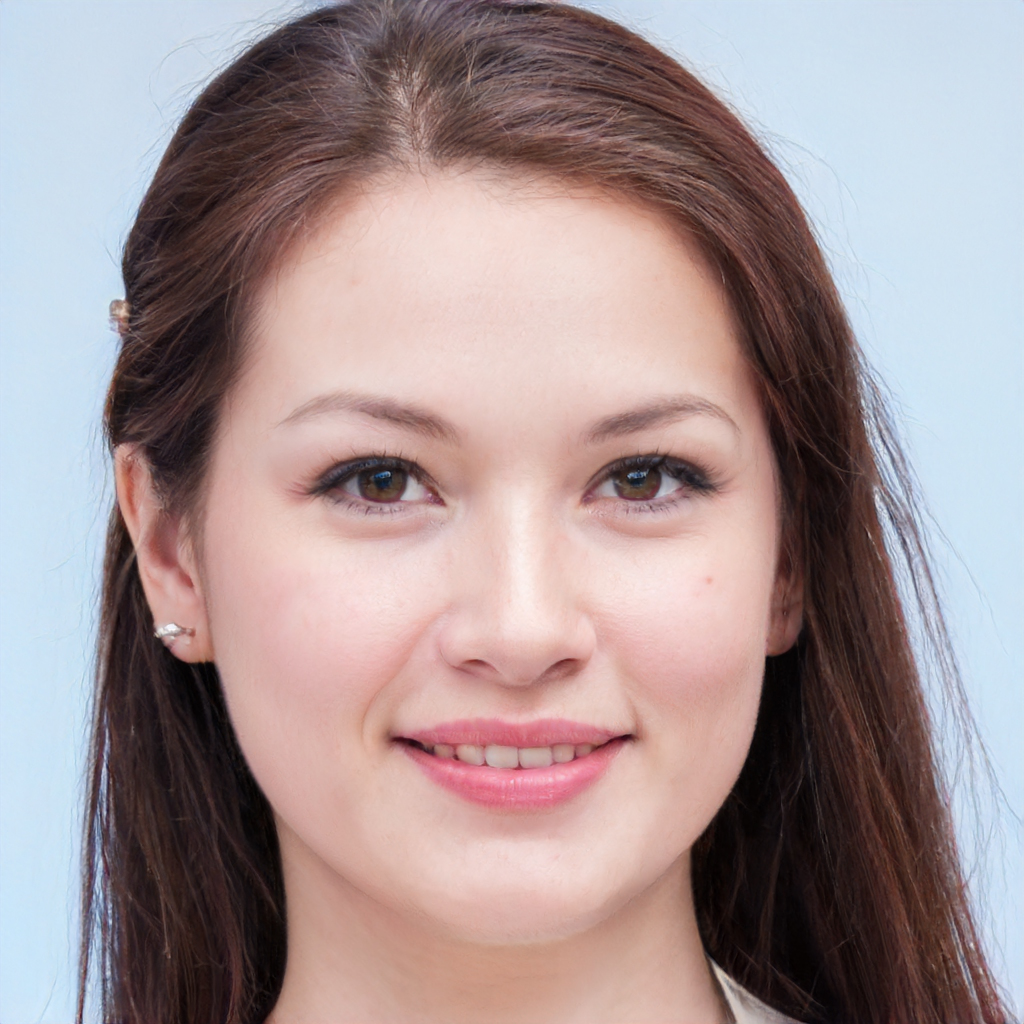
Label: Colored